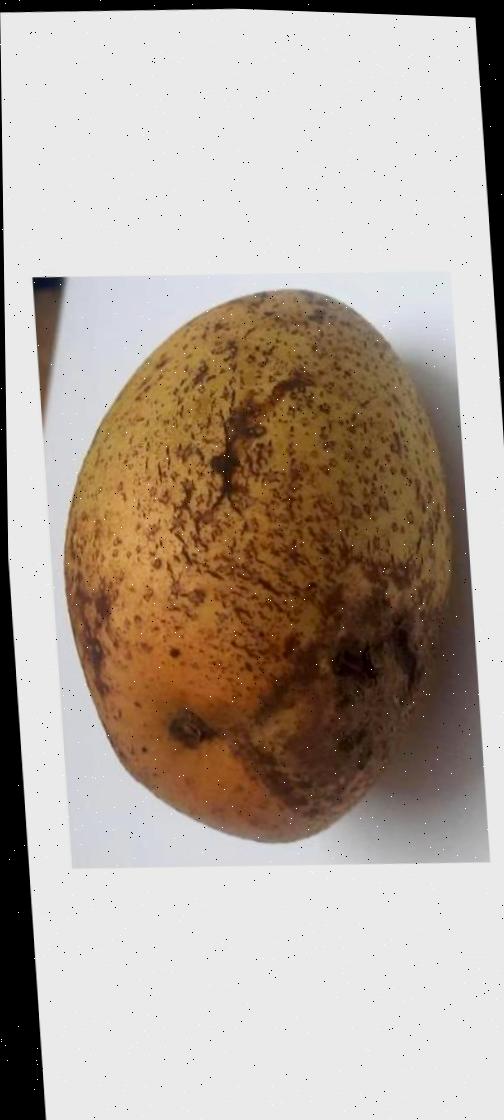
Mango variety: Ashshina Classic